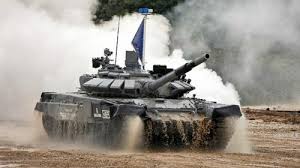
Label: T-80